Andy Fantuz

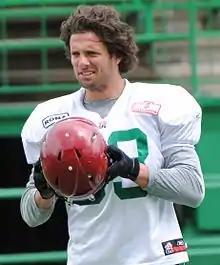
Fantuz in 2010

Andrew Fantuz (born December 18, 1983) is a former professional Canadian football wide receiver. Fantuz spent the majority of his professional career with the Saskatchewan Roughriders and the Hamilton Tiger-Cats of the Canadian Football League (CFL). He played for the Riders for six seasons after he was drafted by them in the first round of the 2006 CFL Draft. He then played six seasons for the Tiger-Cats. Fantuz was also signed by the Chicago Bears in 2011. He played CIS football for the Western Ontario Mustangs.